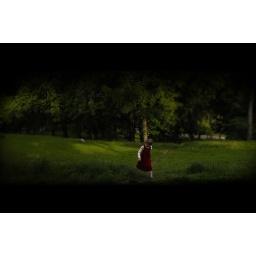
[ little girl in a red dress ]